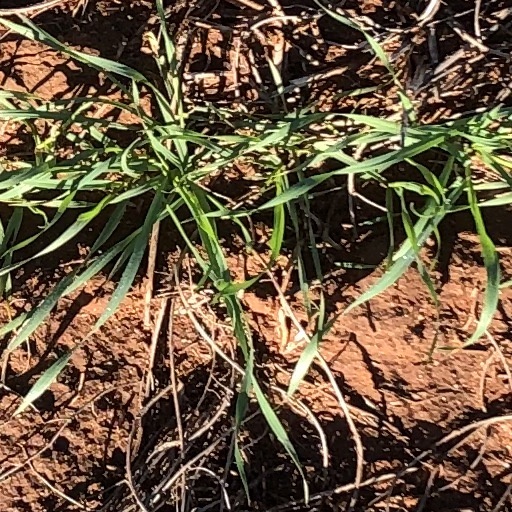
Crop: wheat